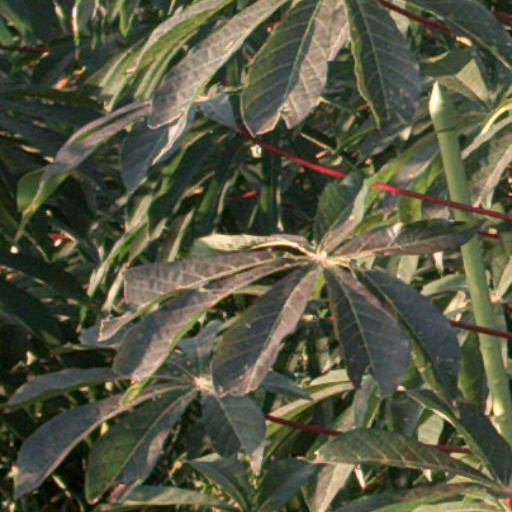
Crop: cassava